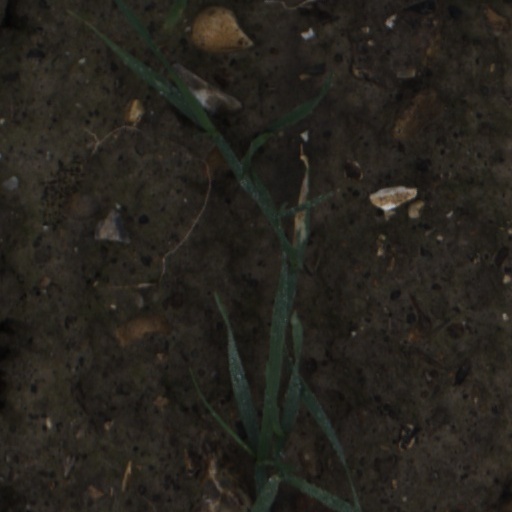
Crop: wheat